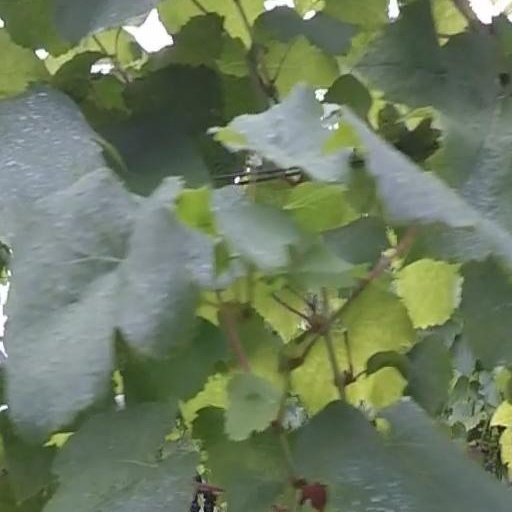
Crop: grape